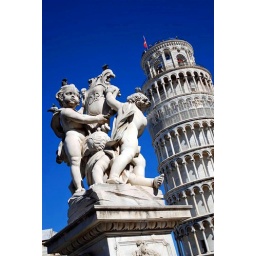
Landmarks in Pisa, Italy. Clear and deep blue sky draws attention to the details of the monuments.